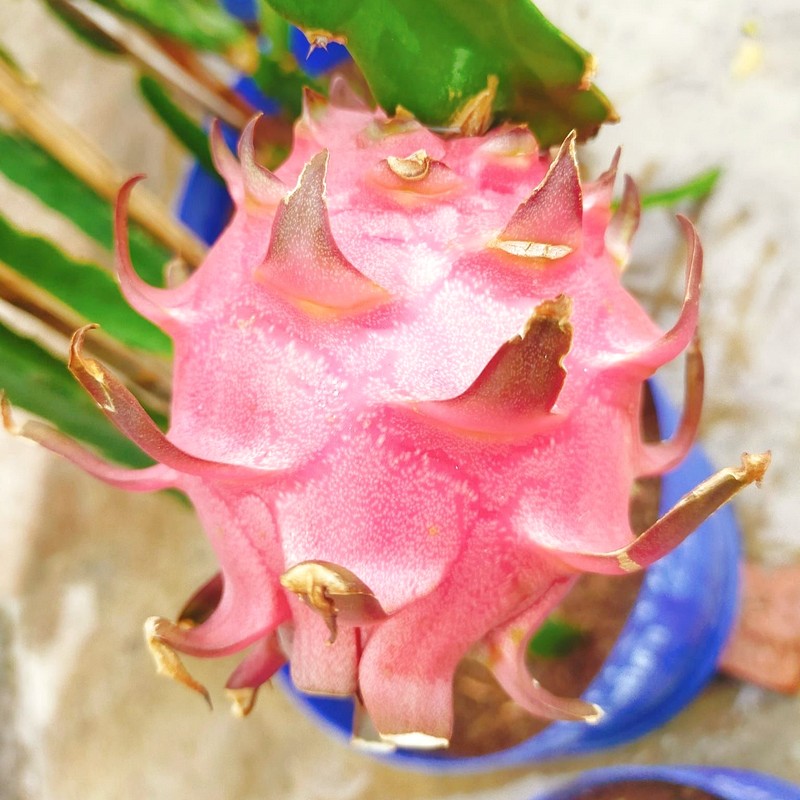
Label: Mature Dragon Fruit